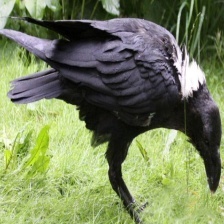
Species: WHITE NECKED RAVEN
Scientific name: CORVUS ALBICOLLIS